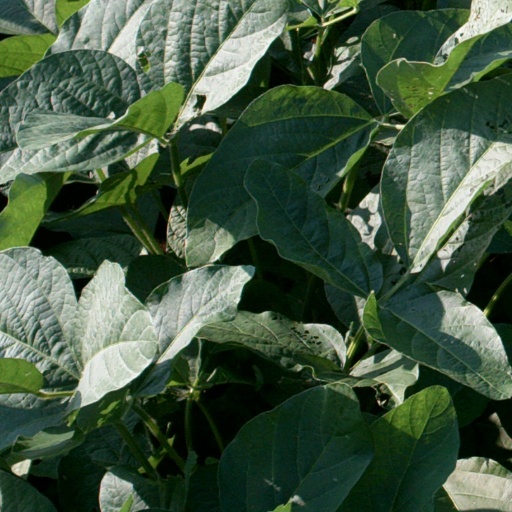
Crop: soybean